Marie Sasse

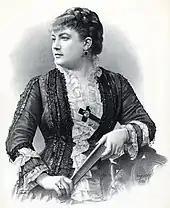
Marie Sasse by Paul Maurou (1881)

Draneht was in a bad position: the opera was completely cast, and, as the artist's fees had been exceptionally high, the budget for singers had been expended. In order to hire another singer for the role, Draneht would need the approval of the Viceroy of Egypt. The Viceroy, who had hired Italian architects to build the Cairo Opera House in six months in 1869, was underwriting the entire cost of the "Aida" production. His tendency to spend lavish amounts of money on inessential projects was later to drive Egypt into bankruptcy. Draneht tried to persuade Verdi that the mezzo-soprano Eleonora Grossi, who was already under contract with the company, would be able to sing the role, but Verdi resisted. Eventually Verdi received good reports about Grossi from other sources and relented.